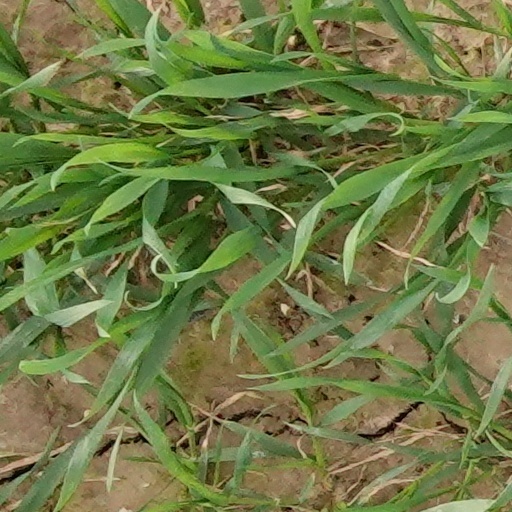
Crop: wheat